International child abduction

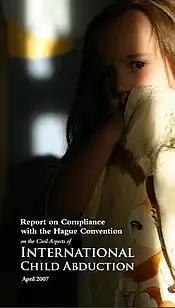
Cover of a US report on International Child Abduction (2007)

As the result of the harmful effects on children, parental kidnapping has been characterized as a form of child abuse and an extreme form of parental alienation. Abducted children suffer emotionally and sometimes physically at the hands of their abducting parents. Many are told the other parent is dead or has abandoned them.